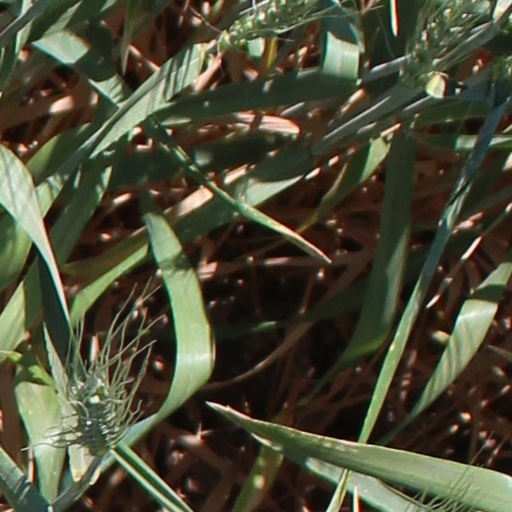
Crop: wheat